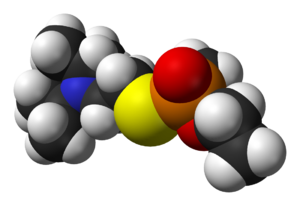
Le VX est un agent innervant organophosphoré de la famille des phosphonothioates, inventé dans un centre de recherche britannique en 1952. Il s'agit d'une version plus mortelle du sarin. Les symptômes et le mode d'absorption sont les mêmes que pour le sarin, à savoir l'inhalation et le contact cutané. Seule différence : il peut se répandre dans l'air et dans l'eau. La dose létale est de 10 mg·min·m⁻³ contre 100 pour le sarin.